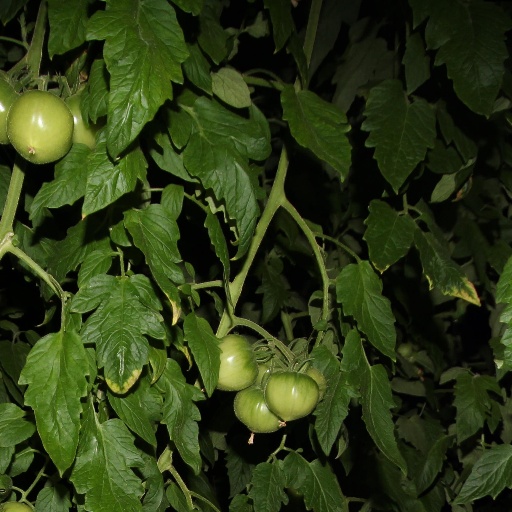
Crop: tomato